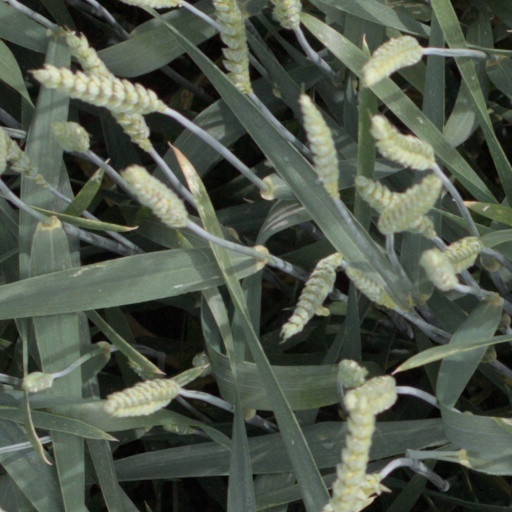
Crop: wheat